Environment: real
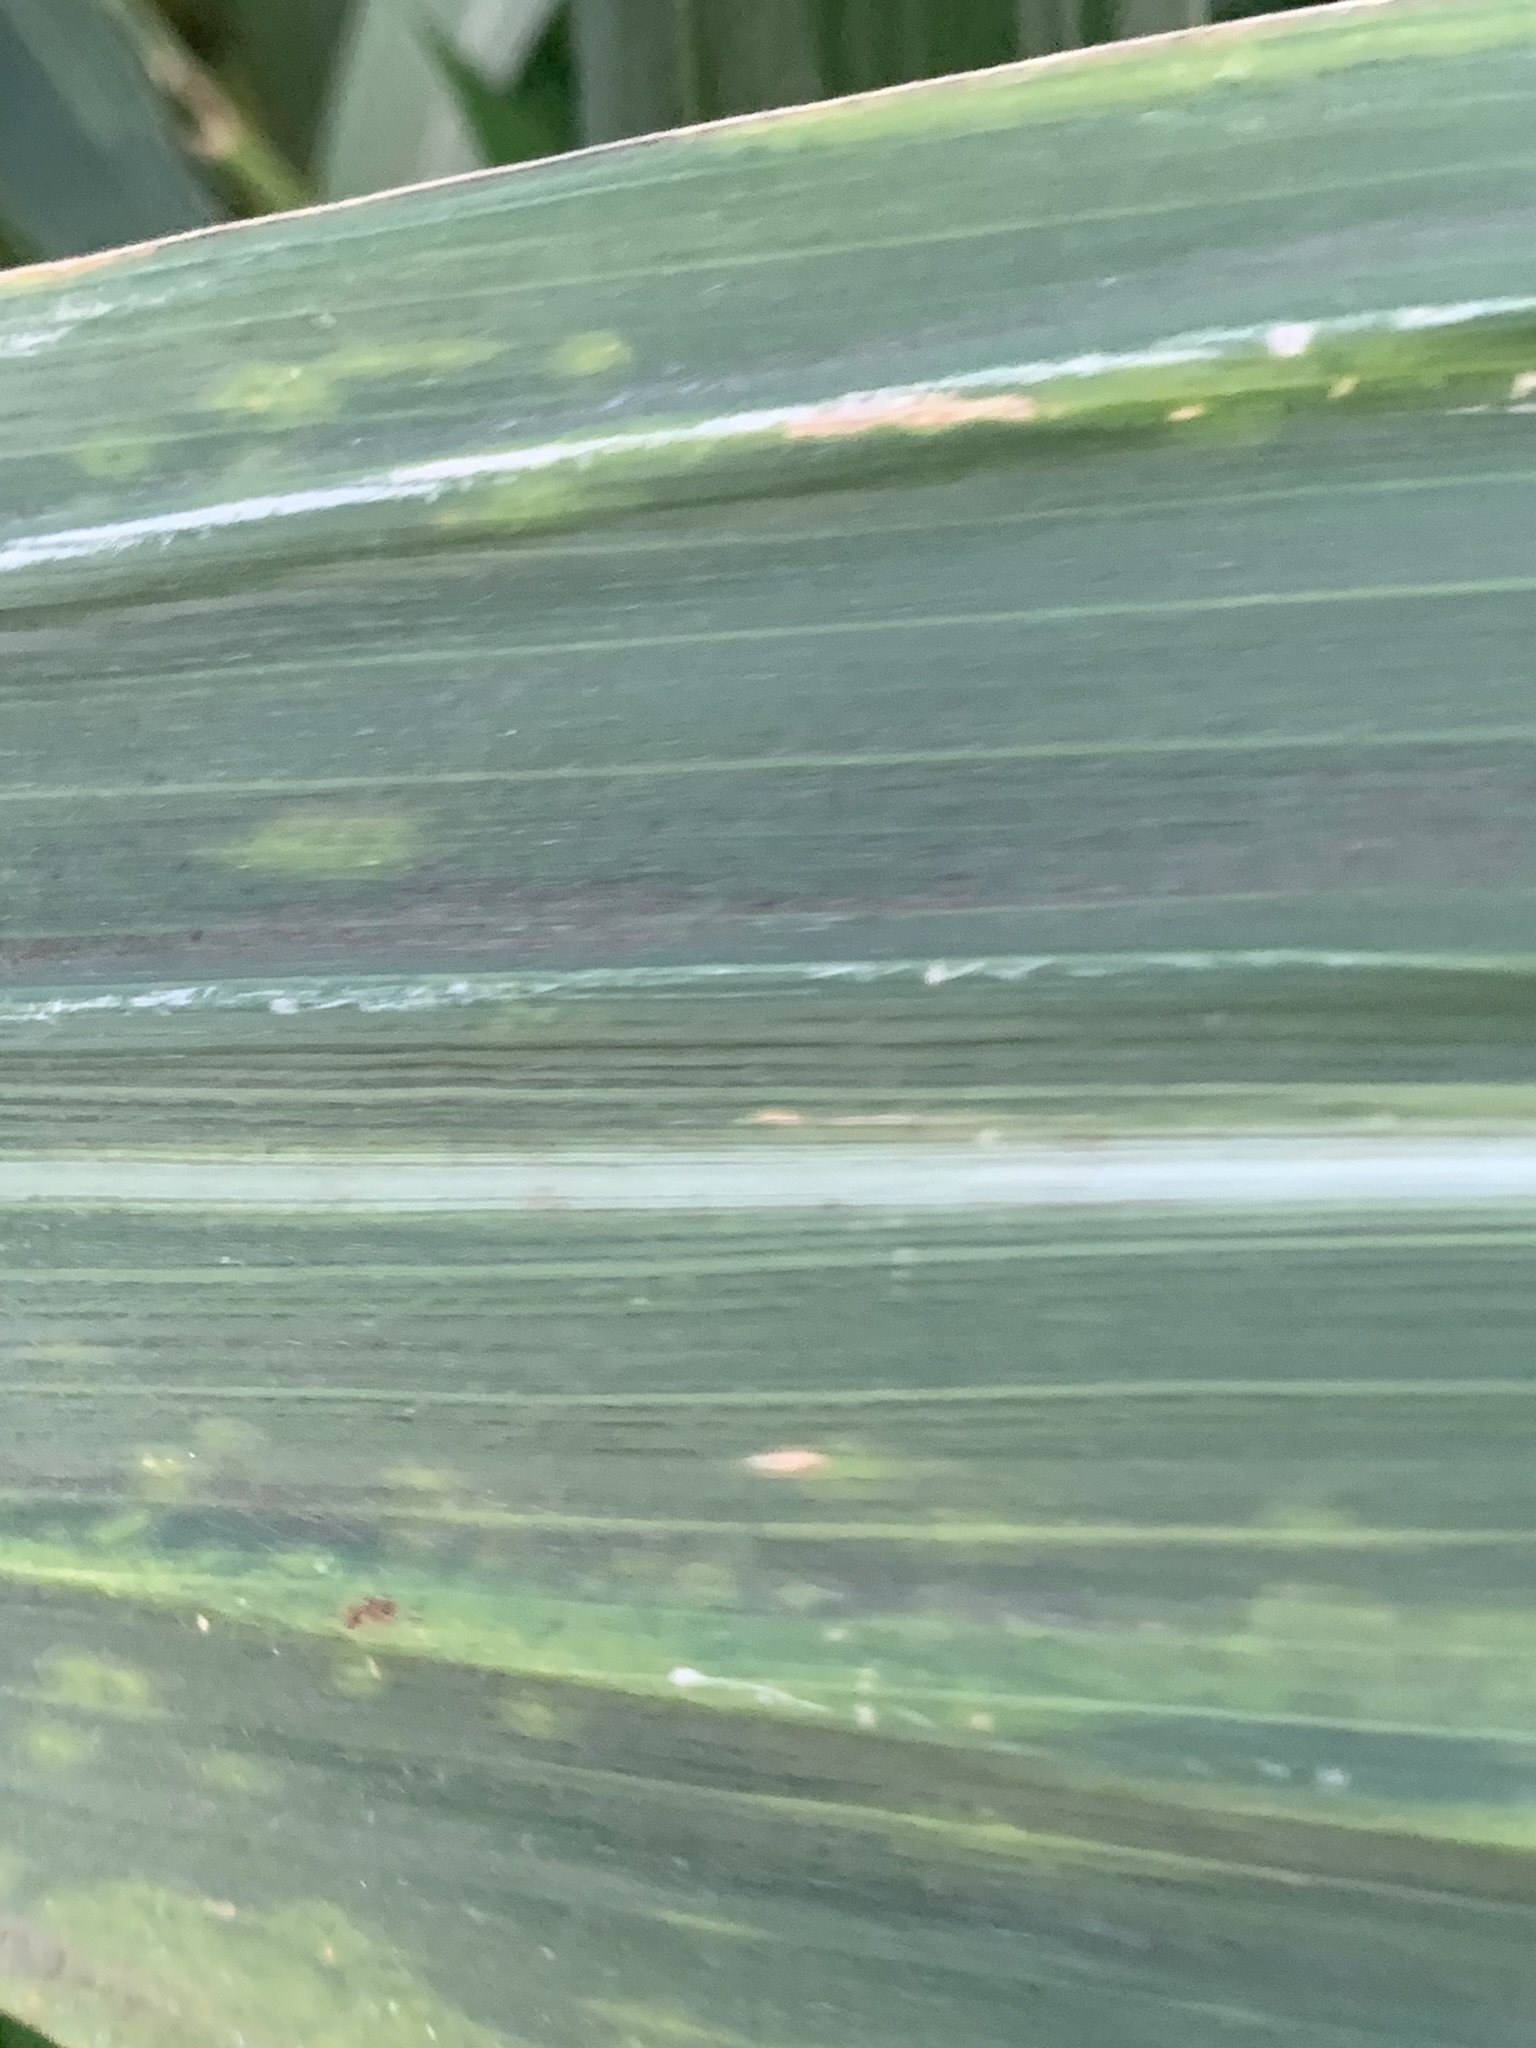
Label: lethal_necrosis